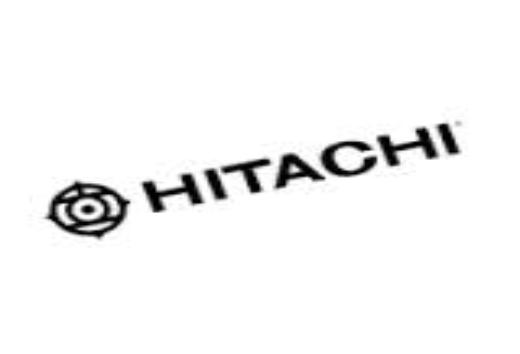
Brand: Hitachi
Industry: Leisure